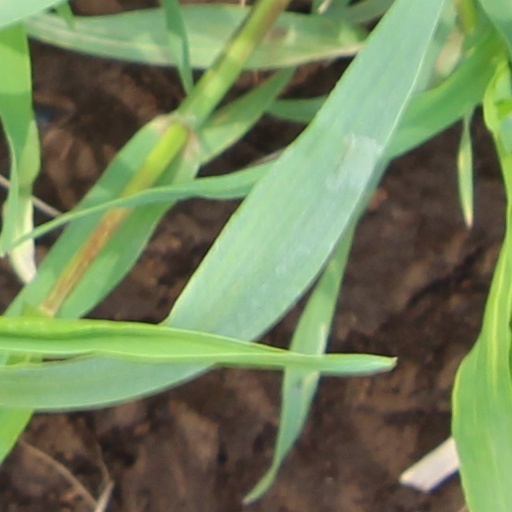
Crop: wheat